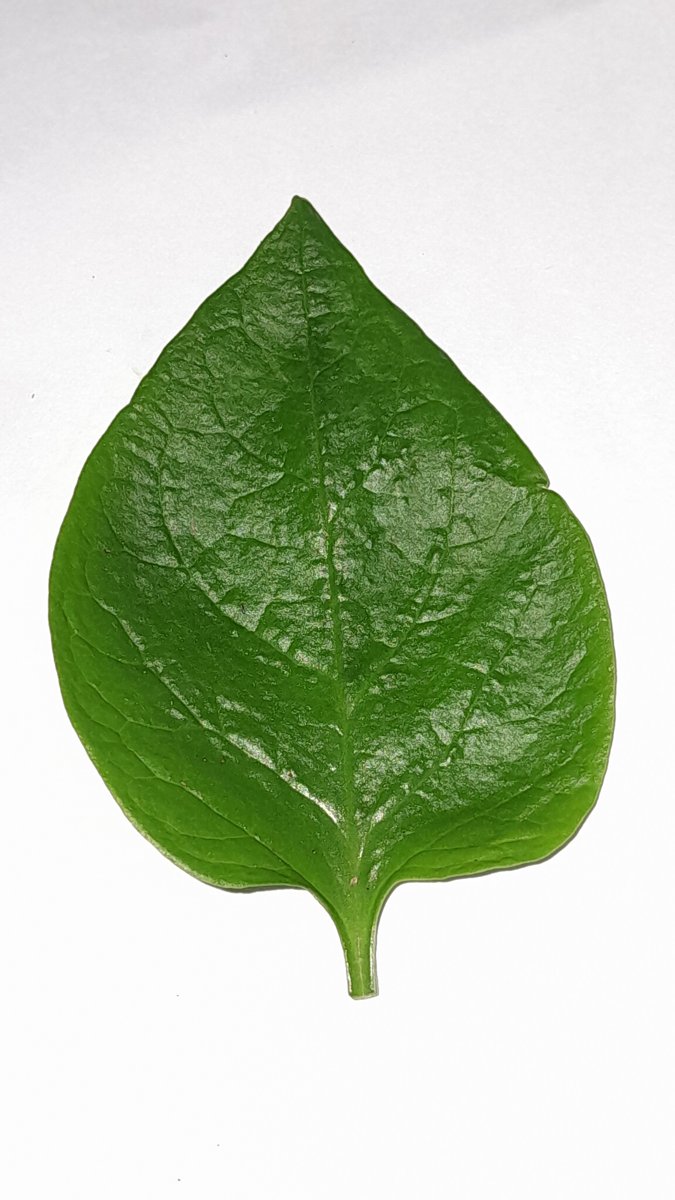
Label: Healthy-Leaf